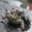
Label: frog